Preljub

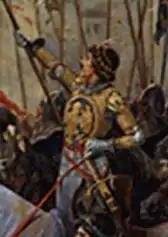
Preljub

Preljub (c. 1312–1356) was a Serbian magnate who served Emperor Stefan Dušan (r. 1331–55) as "vojvoda" (general). He participated in the southern conquests and held Thessaly with the rank of "caesar" ("kesar") in 1348–56. His son Thomas Preljubović was Despot of Epirus in 1366–84.